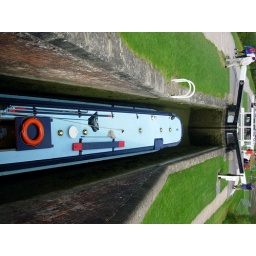
A Narrow boat in a lock that is being drained in order to lower the boat to the water level of the next lock.